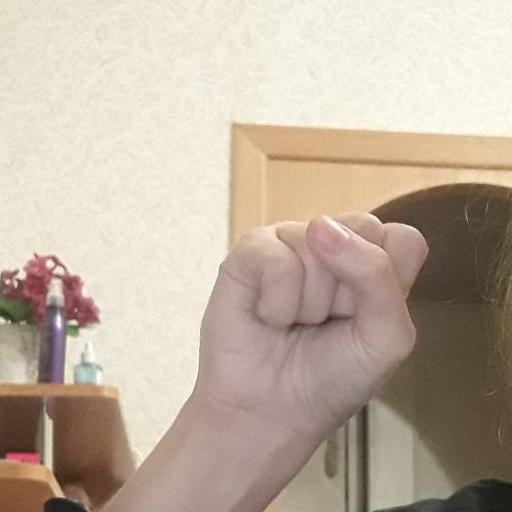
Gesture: fist